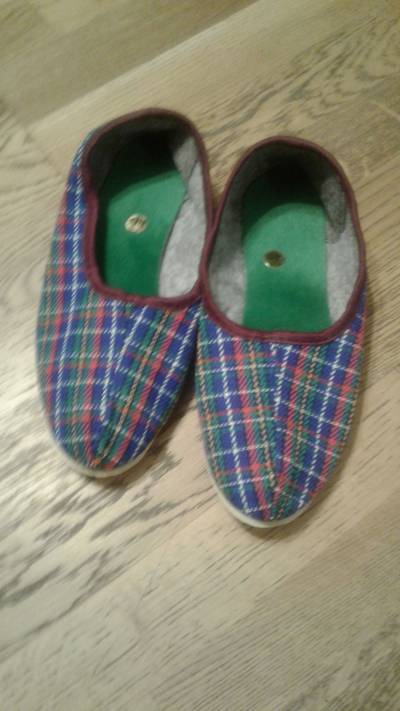
Waste category: shoes